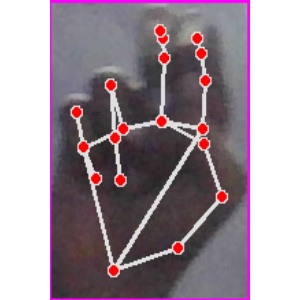
अक्षर: ह